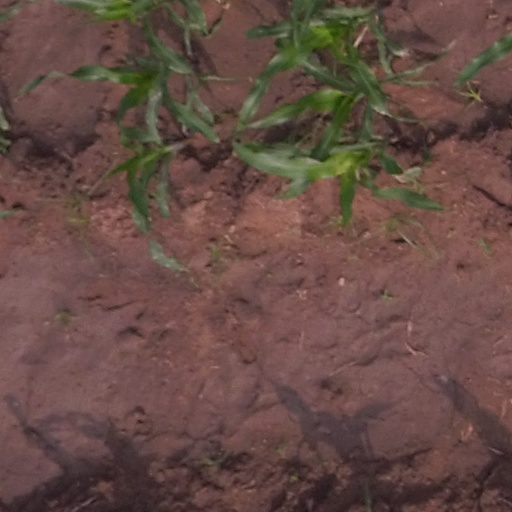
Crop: maize; corn